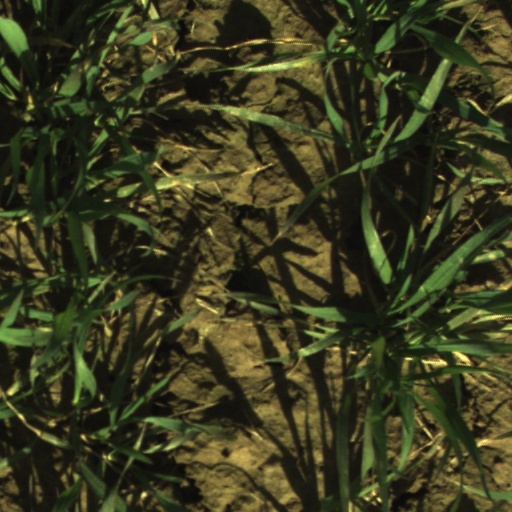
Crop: wheat